Exit pupil

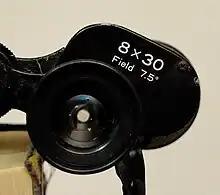
The exit pupil appears as a white disc on the eyepiece lens of these 8×30 binoculars. Its diameter is 30 ÷ 8 = 3.75 mm.

For a telescope, the diameter of the exit pupil can be calculated by dividing the focal length of the eyepiece by the focal ratio (f-number) of the telescope. In all but the cheapest telescopes, the eyepieces are interchangeable, and for this reason, the magnification is not written on the scope, as it will change with different eyepieces. Instead, the f-number of the telescope is typically written on the scope, as well as the objective diameter D and focal length L. The individual eyepieces have their focal lengths written on them as well.